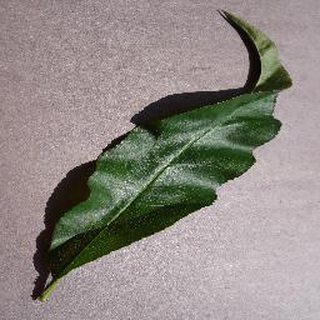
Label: healthy_peach